Vice President of the United States

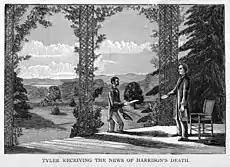
1888 illustration of John Tyler receiving the news of President William Henry Harrison's death from Chief Clerk of the State Department Fletcher Webster

In 1933, Franklin D. Roosevelt raised the stature of the office by renewing the practice of inviting the vice president to cabinet meetings, which every president since has maintained. Roosevelt's first vice president, John Nance Garner, broke with him over the "court-packing" issue early in his second term, and became Roosevelt's leading critic. At the start of that term, on January 20, 1937, Garner had been the first vice president to be sworn into office on the Capitol steps in the same ceremony with the president, a tradition that continues. Prior to that time, vice presidents were traditionally inaugurated at a separate ceremony in the Senate chamber. Gerald Ford and Nelson Rockefeller, who were each appointed to the office under the terms of the 25th Amendment, were inaugurated in the House and Senate chambers respectively.